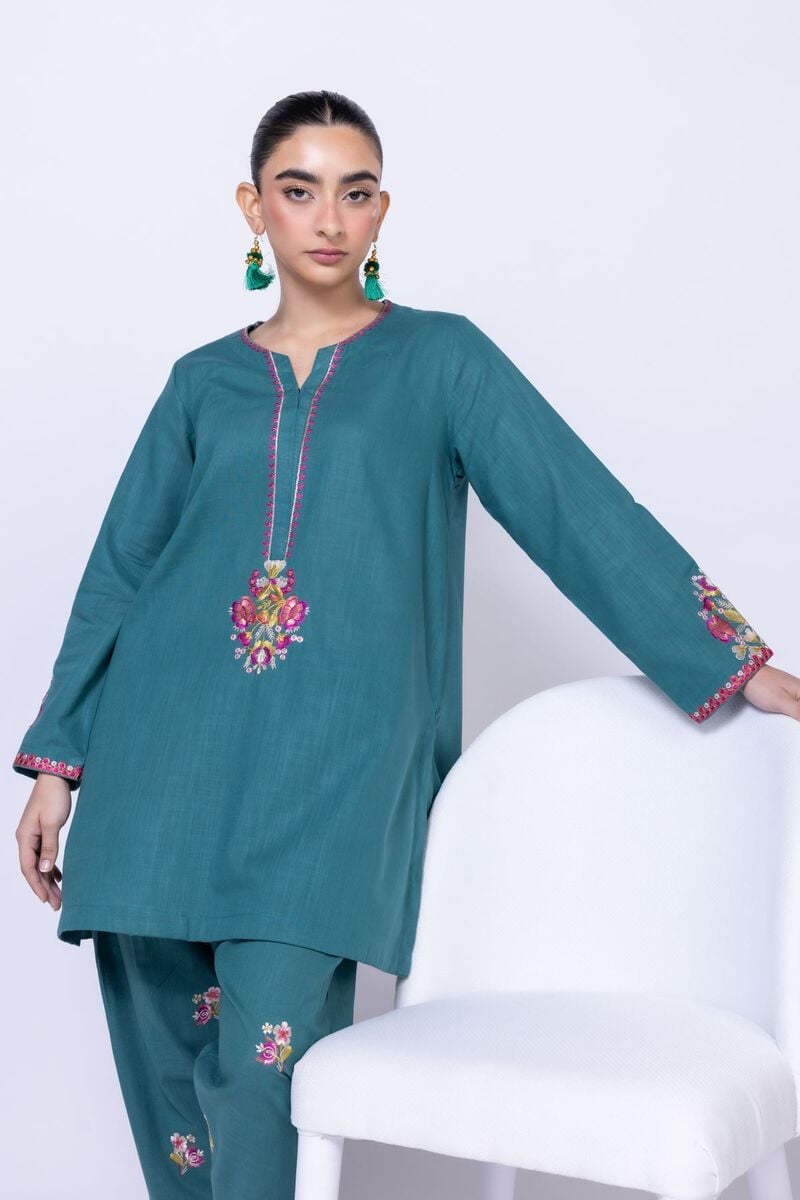
teal embroidered tunic